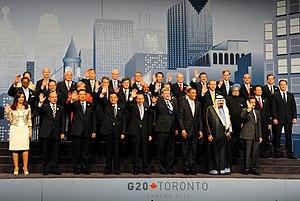
Le sommet du G-20 de Toronto 2010 est la quatrième rencontre des chefs d’État du G20 à propos des marchés financiers et de l’économie mondiale à la suite de la crise économique de 2008-2010. Prenant place le 26 et 27 juin 2010 au Palais des congrès du Toronto métropolitain à Toronto, Ontario au Canada, sa préparation débuta dès avril 2010. Cette rencontre est tenue tout juste après le 36ᵉ sommet du G8 qui se déroule à Huntsville, à 215 kilomètres au nord-ouest de Toronto.